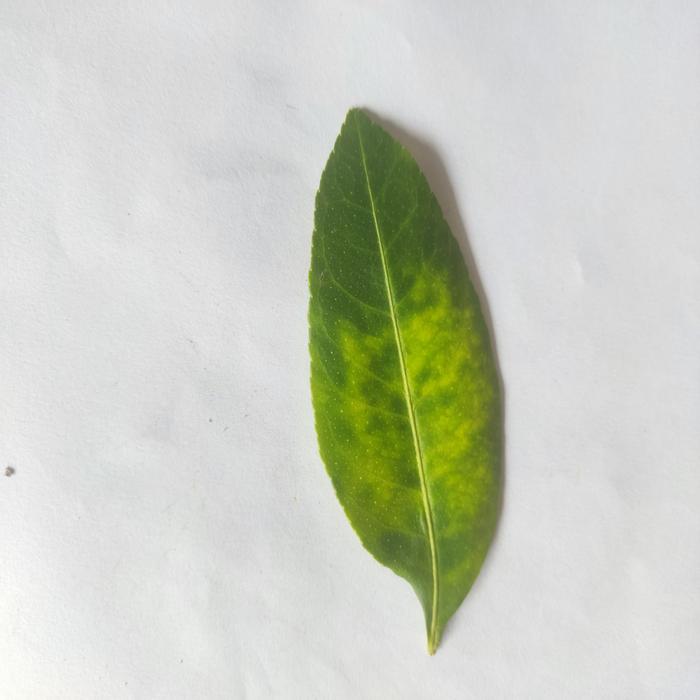
Crop: Lemon
Leaf condition: Citrus